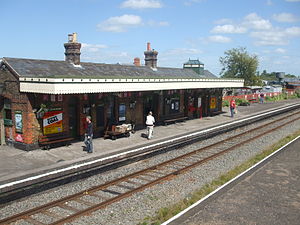
Quainton Road Station
Sydgående perron og stationsbygningen
"Quainton Road railway station er en station i Buckinghamshire 71 km fra London. Den åbnede i 1868 i et ubebygget landområde ved Quainton. Stationen blev bygget af Aylesbury and Buckingham Railway efter pres fra hertugen af Buckingham, som gerne ville have jernbanen i nærheden af sit hjem i Wotton House og have en jernbanestation så tæt som muligt herfra. Da den betjente et forholdsvis ubeboet område, var Quainton Road en beskeden station, som blev beskrevet som ""ekstremt primitiv"".